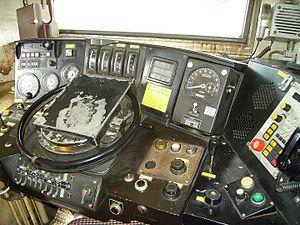
Le pupitre de conduite de la CC 72084.
Les CC 72000 forment une série de locomotives Diesel-électriques, construites à 92 exemplaires, pour la Société nationale des chemins de fer français par Alsthom. Ce sont les locomotives Diesel les plus puissantes de la SNCF. Trente d'entre elles sont devenues des CC 72100, par remotorisation.